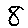
Label: 8